Berryville Gymnasium

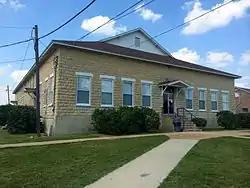

The Berryville Gymnasium is a historic school building, located in a large school complex on the west side of Berryville, Arkansas. It is a single-story stone masonry structure, with a gable-on-hip roof. It is taller to accommodate the height of the gymnasium within, and has a second row of windows across some facades to provide added illumination into that facility. The building was constructed in 1936–37 with funding assistance from the Works Progress Administration.